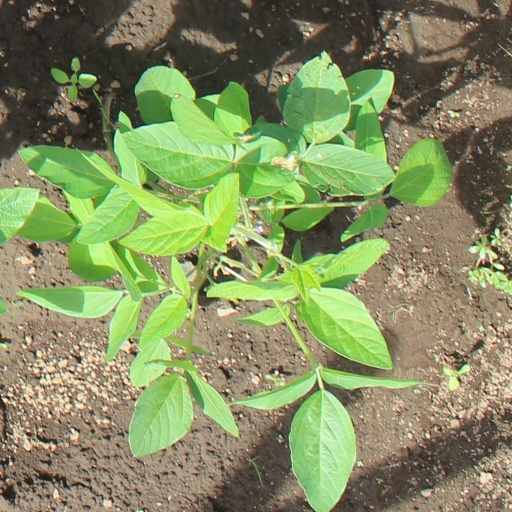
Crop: soybean